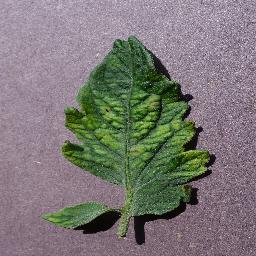
Label: Tomato___Tomato_mosaic_virus